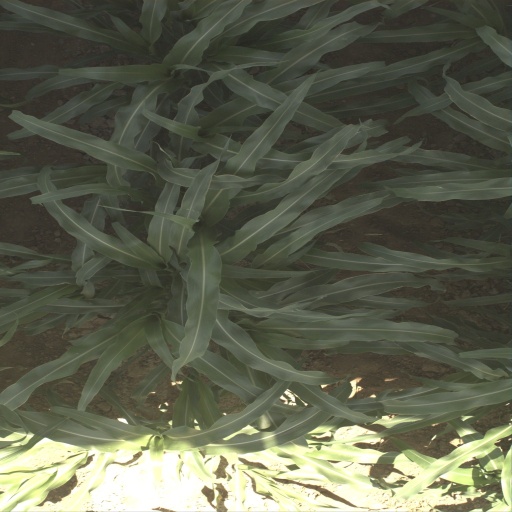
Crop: sorghum